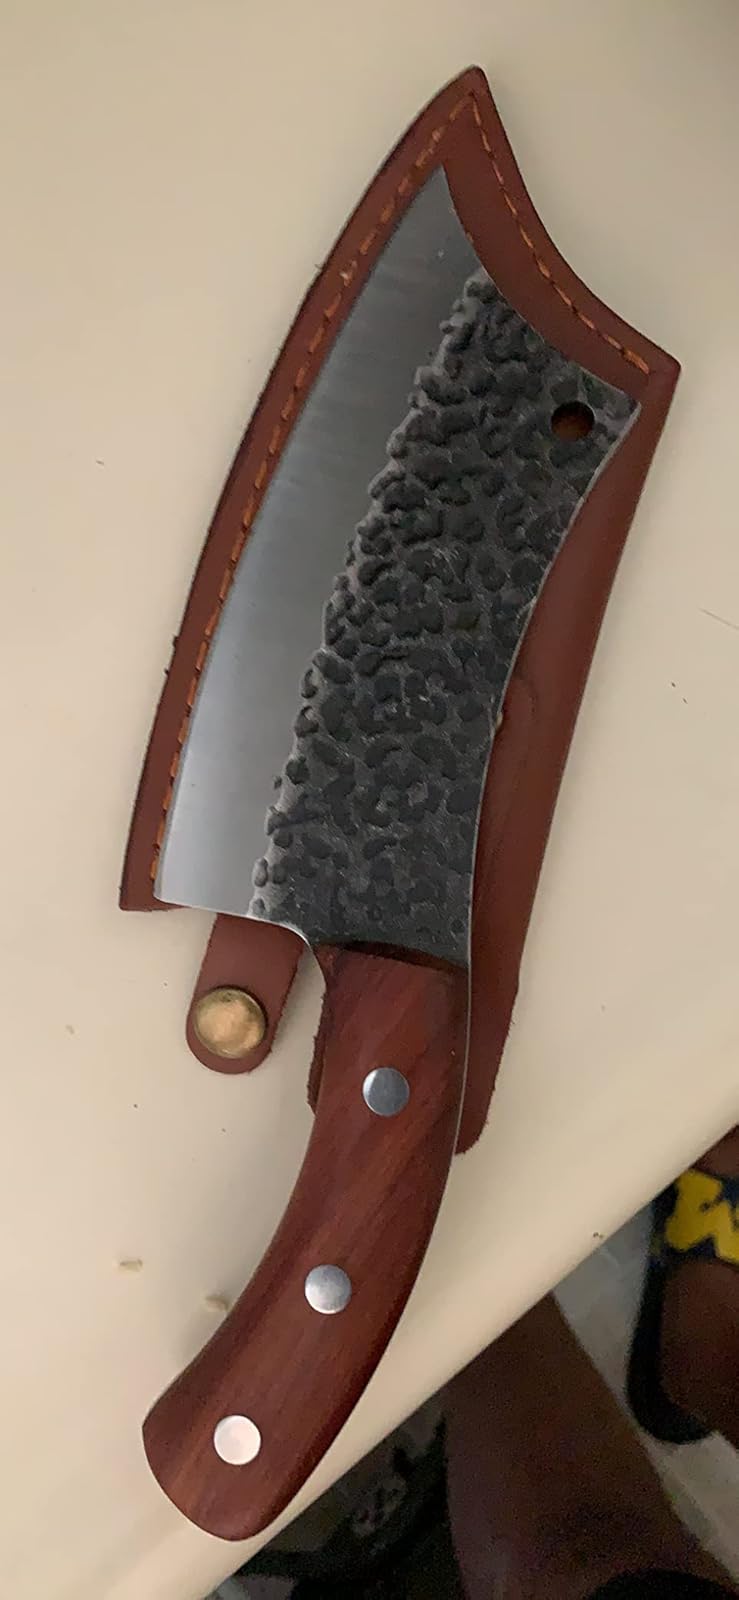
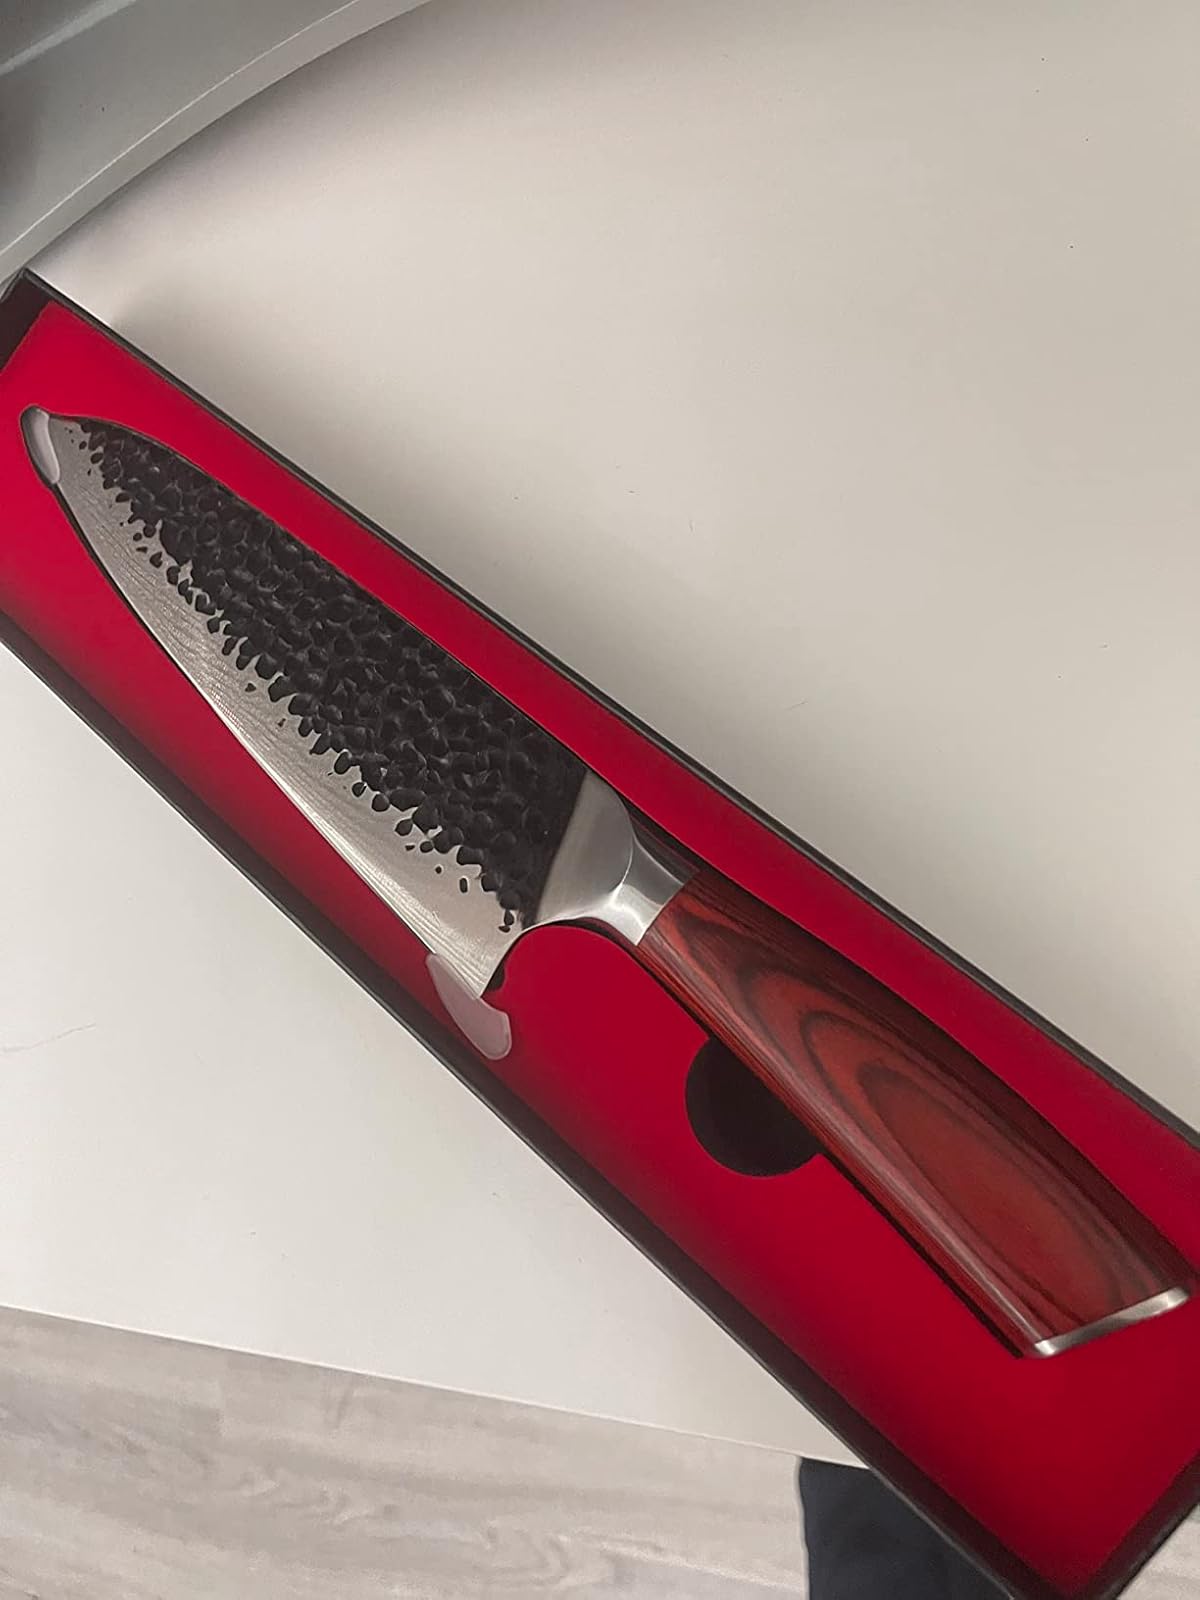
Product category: items_knife
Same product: no